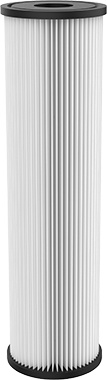
Pentair Standard Sediment Cartridge
RS1 OMNIFilter family of cartridges are manufactured from a pleated cellulose media and are designed for general water filtration purposes. The media is pleated around a polypropylene core for added strength. The pleated endcaps of the standard cartridges are immersed in a thermo-setting vinyl plastisol. The pleated ends are sealed to the endcap with a thermoplastic adhesive. The overlap seam is sonically welded to reduce bypass, improving filtration efficiency. RS1 cartridges are economically priced and highly effective at reducing sediment particles down to 20 microns in size. Pleated cellulose paper for high dirt holding Recommended for city water applications only
Brand: Pentair
Category: Hardware > Plumbing > Water Dispensing & Filtration > Water Filtration Accessories > Water Filter Cartridges